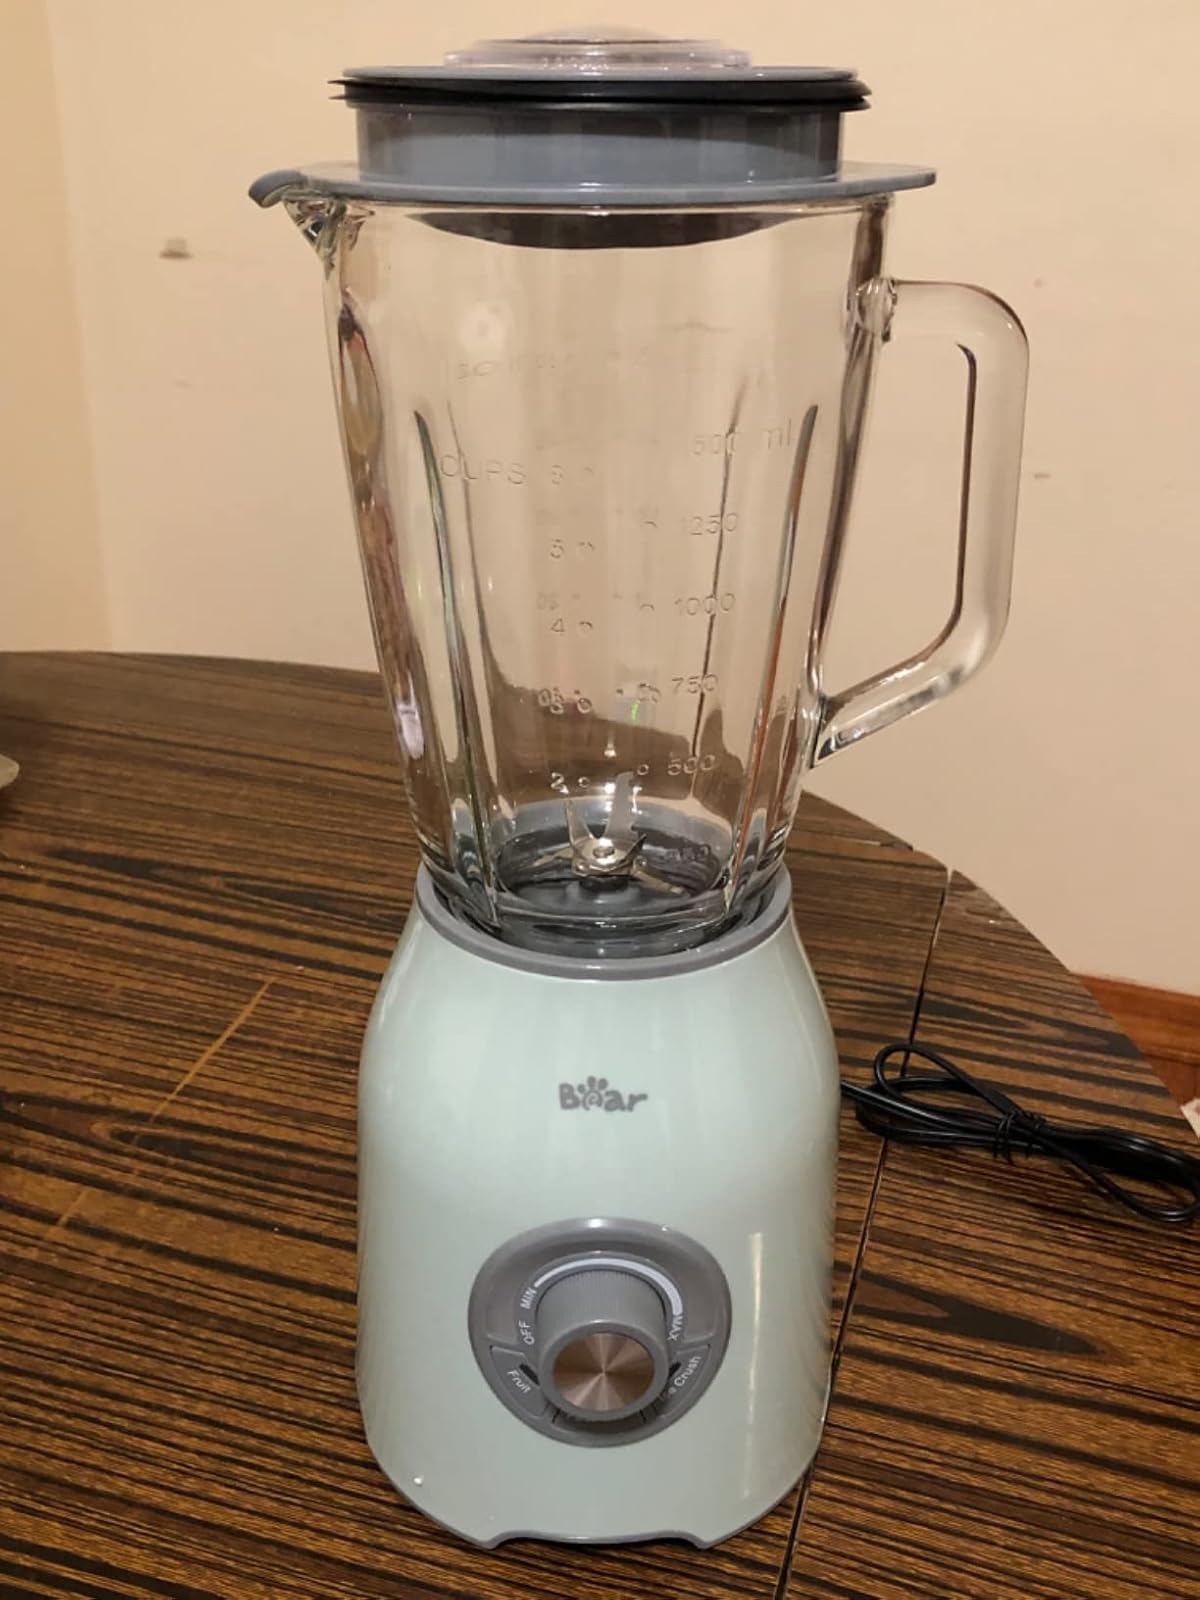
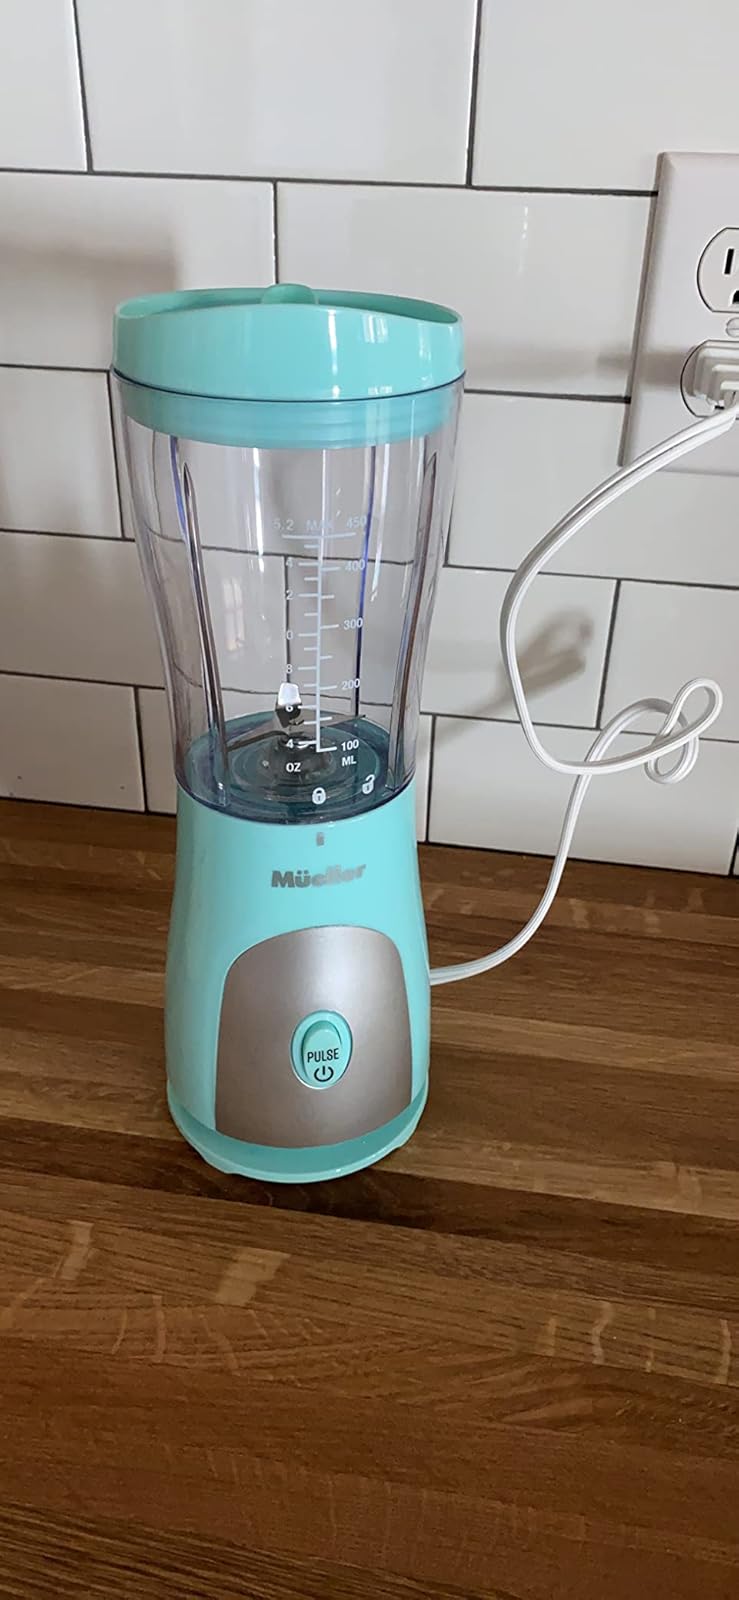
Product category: items_blender
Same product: no